Denys Monastyrsky

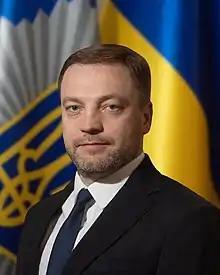
Official portrait, 2021

Denys Anatoliiovych Monastyrsky (12 June 1980 – 18 January 2023) was a Ukrainian lawyer and politician who served as Minister of Internal Affairs of Ukraine from 16 July 2021 until his death in a helicopter crash on 18 January 2023. He had been very close to Volodymyr Zelenskyy since the beginning of his presidential campaign.